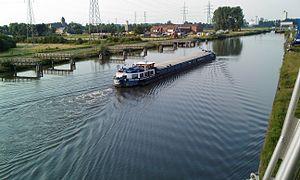
L'Escaut est un fleuve européen de 355 km de long, qui traverse trois pays, avant de se jeter en mer du Nord.
Ruien est une section de la commune belge de Kluisbergen située en Région flamande dans la province de Flandre-Orientale. Anciennement Ruyen.
La Flandre-Orientale est une province de Belgique située en Région flamande.